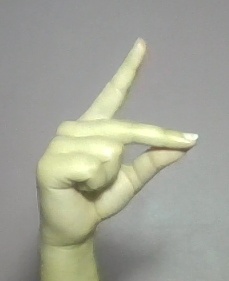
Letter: ta